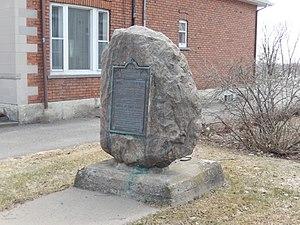
Monument de la bataille de Trois-Rivières en avril 2016
La bataille de Trois-Rivières eut lieu le 8 juin 1776 lors de l'Invasion du Canada par les patriotes américains, une campagne militaire visant à inclure une 14ᵉ colonie à la révolution américaine. Il s'agit donc d'une bataille de la guerre d'indépendance des États-Unis, qui opposa les troupes britanniques du lieutenant-colonel Simon Fraser à une colonne de l'armée continentale américaine du brigadier-général William Thompson. Elle avait pour but, pour les Américains, de stopper l’avancée des Britanniques à la suite de la levée du siège de Québec au début du mois de mai 1776.
L'invasion du Québec en 1775 est la première initiative militaire majeure de l'armée continentale américaine nouvellement formée pendant la guerre d'indépendance des États-Unis. L'objectif de la campagne est d'obtenir le contrôle militaire de la province britannique du Québec — dans l'actuel Canada — et de convaincre les Canadiens francophones de se joindre à la révolution aux côtés des Treize colonies. Une première expédition provenant du fort Ticonderoga, sous le commandement de Richard Montgomery, assiège le fort Saint-Jean et s'en empare, et manque de peu de capturer le général britannique Guy Carleton lors de la prise de Montréal. La seconde expédition quitte Cambridge dans le Massachusetts sous le commandement de Benedict Arnold et se rend avec beaucoup de peine du Maine jusqu'à la ville de Québec. Les deux forces s'y rejoignent, mais sont défaites à la bataille de Québec en décembre 1775.